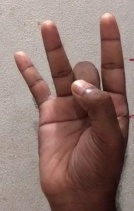
ASL sign: 8